Military of Mycenaean Greece

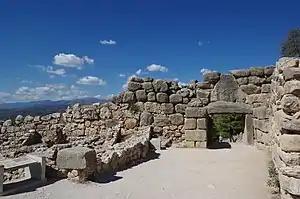
Cyclopean masonry, backside of the Lion Gate in Mycenae

Mycenaean armies shared several common features with other significant Late Bronze Age powers: they were initially based on heavy infantry, which bore pikes, large shields and, in some occasions, armor. Later in the 13th century BC, Mycenaean warfare underwent major changes both in tactics and weaponry. Armed units became more uniform and flexible, while weapons became smaller and lighter. The spear remained the main weapon among Mycenaean warriors until the collapse of the Bronze Age, while the sword played a secondary role in combat.